Leap Into Life

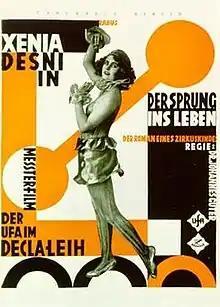

Leap Into Life is a 1924 German silent drama film directed by Johannes Guter and starring Xenia Desni, Walter Rilla and Paul Heidemann. It features one the earliest film appearances of the future star Marlene Dietrich. It was partly shot at the Johannisthal Studios in Berlin as well as on location around Rügen in the Baltic Sea. The film's sets were designed by Rudi Feld.